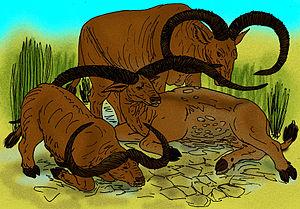
Pelorovis est un genre éteint de bovin africain, apparu au Pliocène, il y a 2,5 Ma et qui s'est éteint à la fin du Pléistocène supérieur il y a 12 000 ans ou à l'Holocène, il y a 4 000 ans.